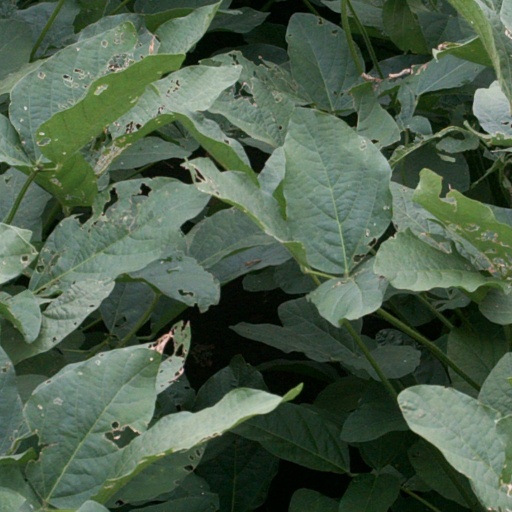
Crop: soybean